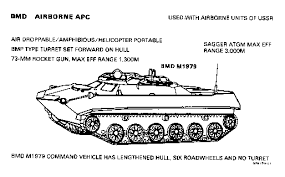
Label: BMD